Early Finnish wars

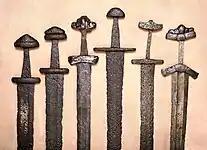

There are scattered descriptions of early Finnish wars, conflicts involving the Finnish people, some of which took place before the Middle Ages. The earliest historical accounts of conflicts involving Finnish tribes, such as Tavastians, Karelians, Finns proper and Kvens, have survived in Icelandic sagas and in German, Norwegian, Danish and Russian chronicles as well as in Swedish legends and in birch bark manuscripts. The most important sources are the "Novgorod First Chronicle", the "Primary Chronicle" and "Erik's Chronicle".